Drove Sewer

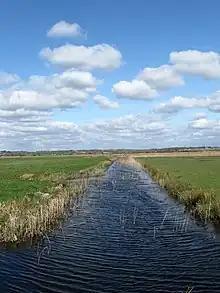
Drove Sewer, looking northeast

Drove Sewer is a long river (brook) and drainage ditch of the Pevensey Levels in the civil parish of Hailsham, Wealden District of East Sussex, England. It is a tributary to Rickney Sewer.